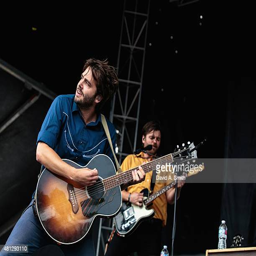
person performs at day of the festival